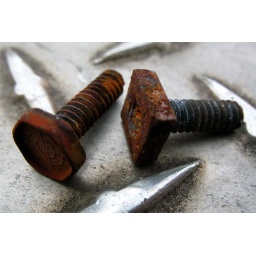
i was walking around the green river house taking pictures when i sat down outside and saw these two screws.